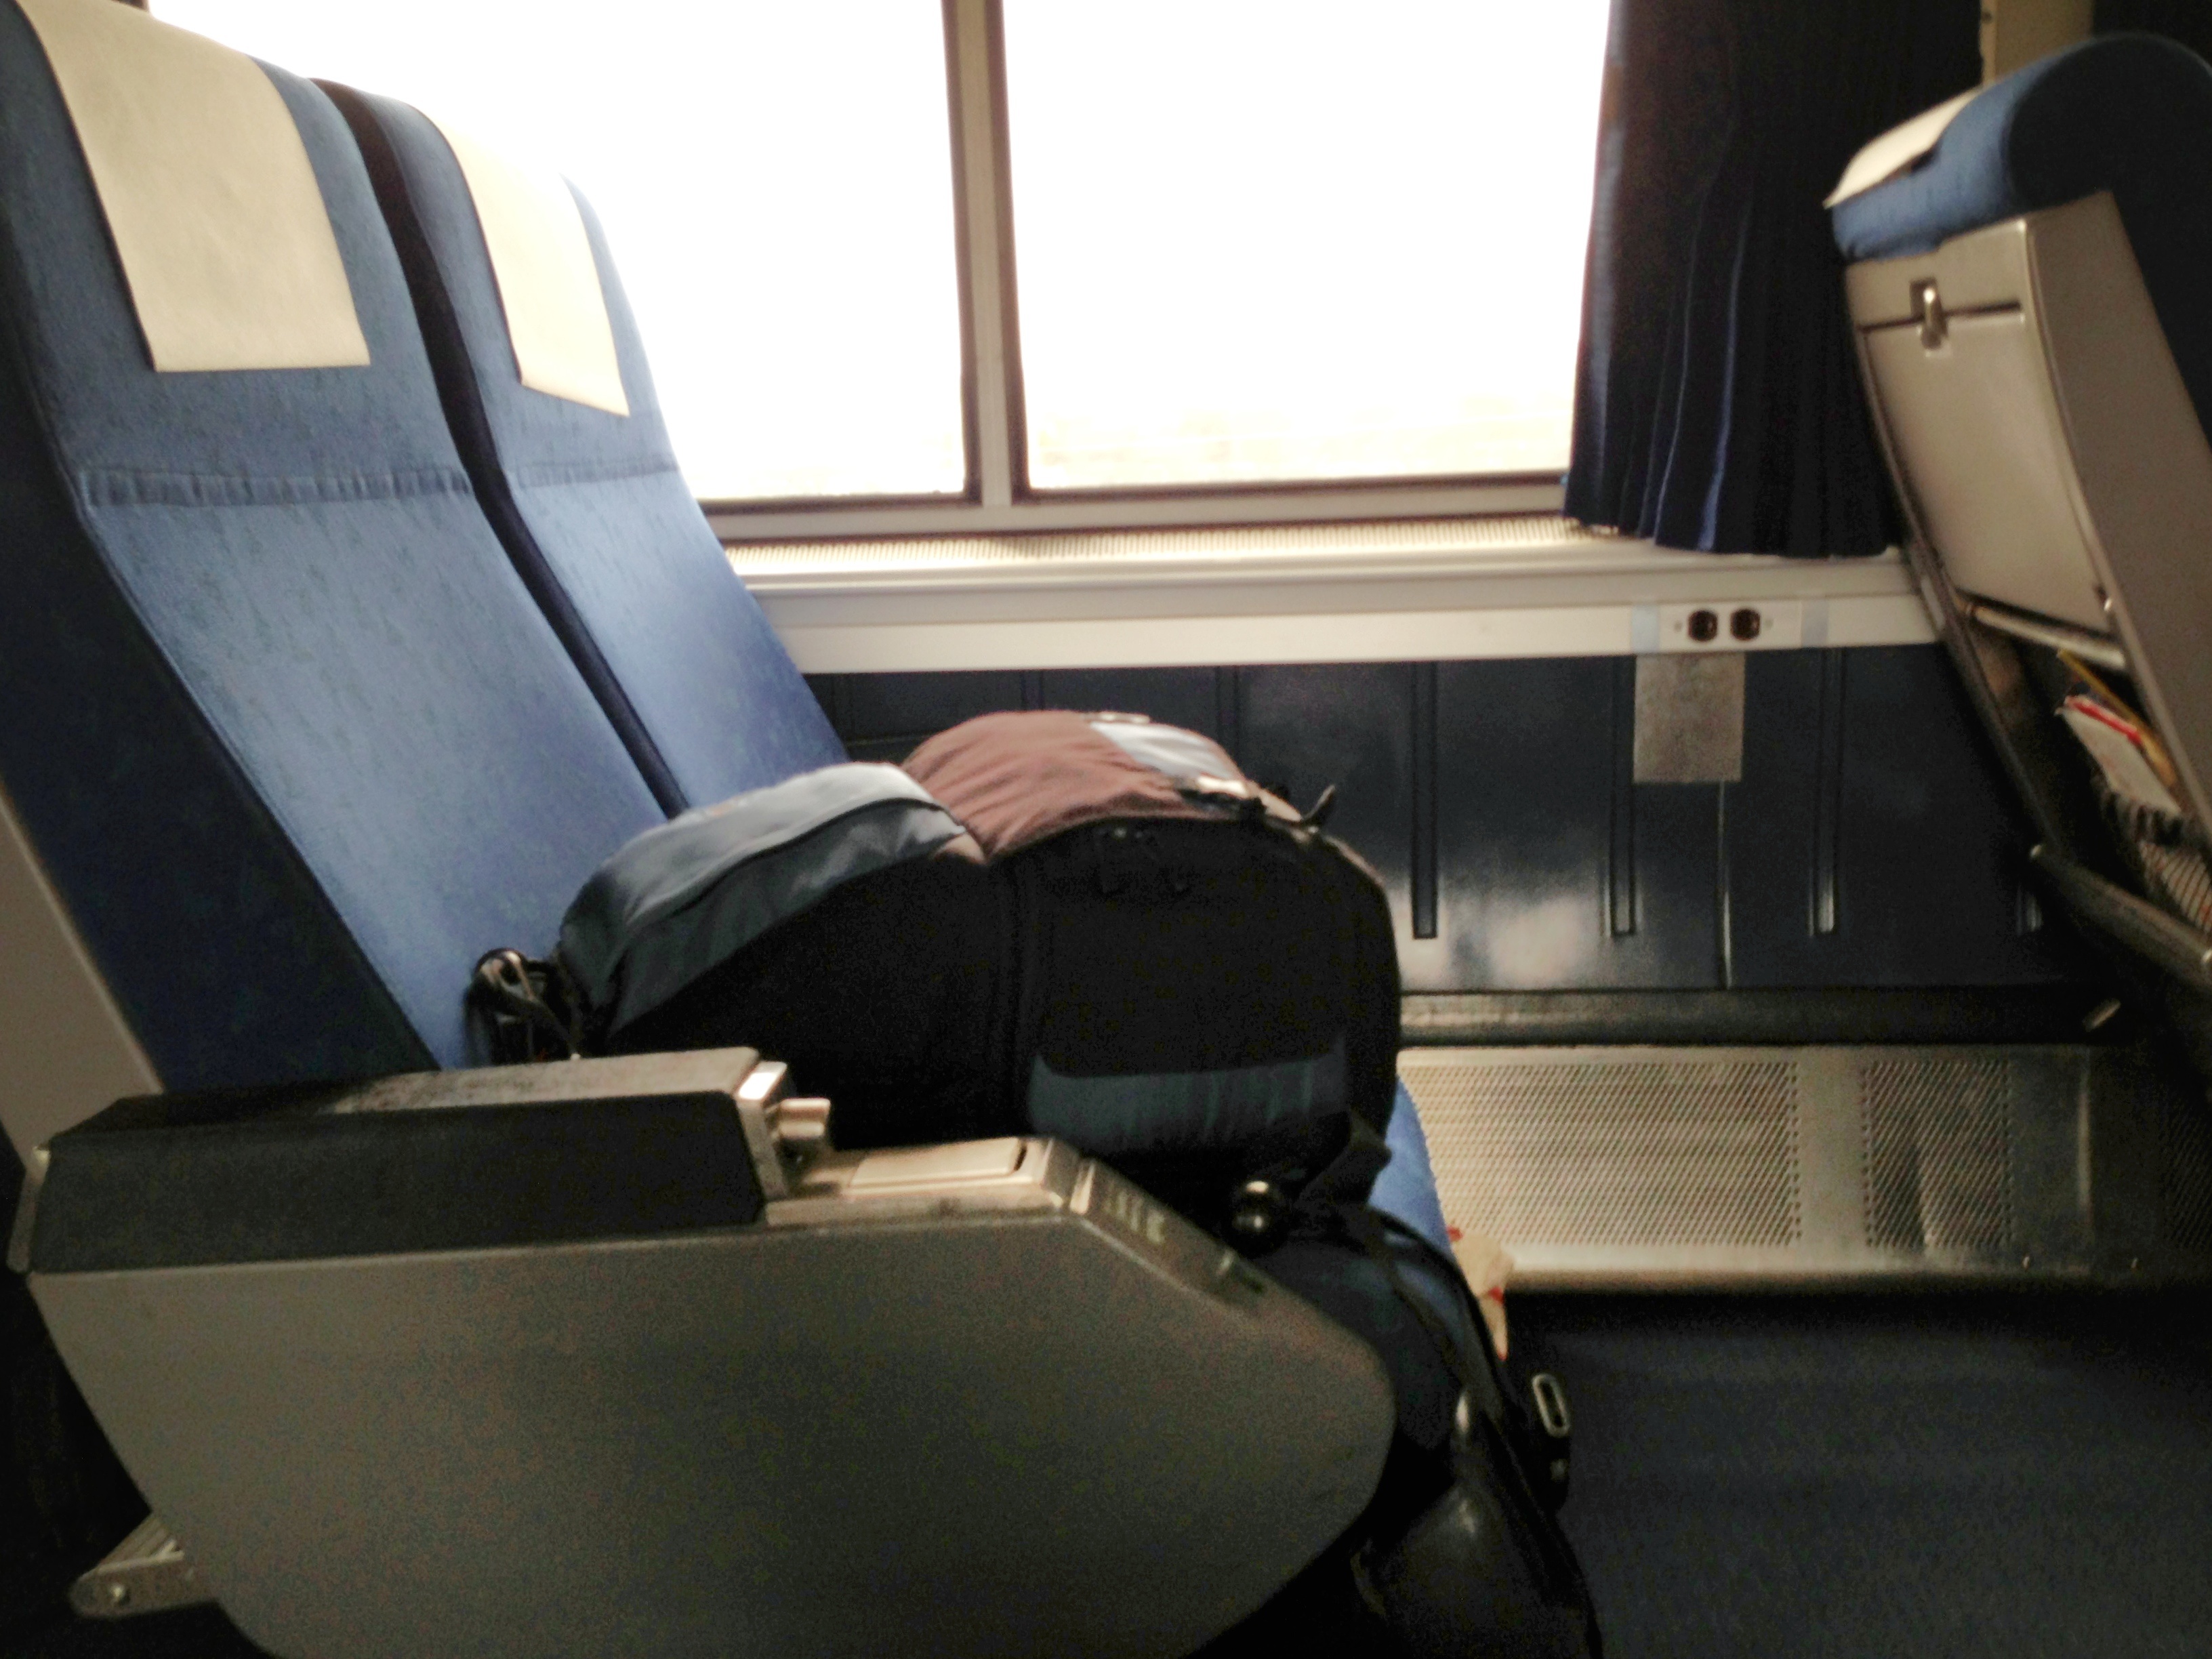
chair, vehicle, sitting, furniture, car seat, raildog, automobile make, automotive exterior, human positions